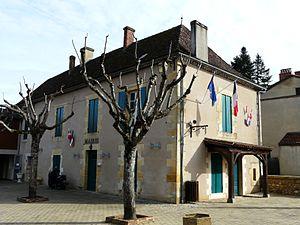
La mairie de Saint-Sauveur, Dordogne, France.
Saint-Sauveur, ou Saint-Sauveur-de-Bergerac, est une commune française située dans le département de la Dordogne, en région Nouvelle-Aquitaine.